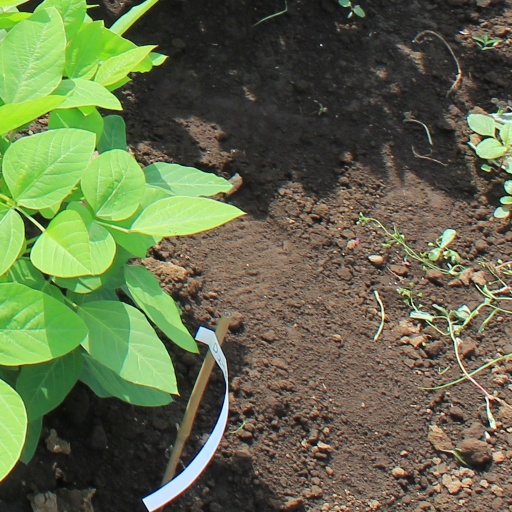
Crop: soybean